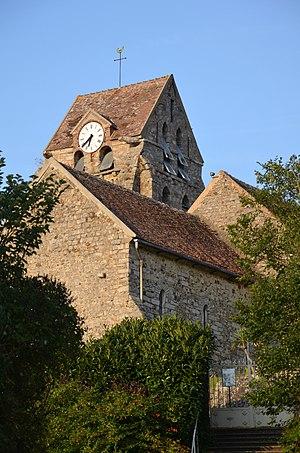
Église de Montmachoux (Seine-et-Marne), France
Esmans est une commune française située dans le département de Seine-et-Marne en région Île-de-France.